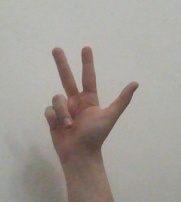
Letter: al